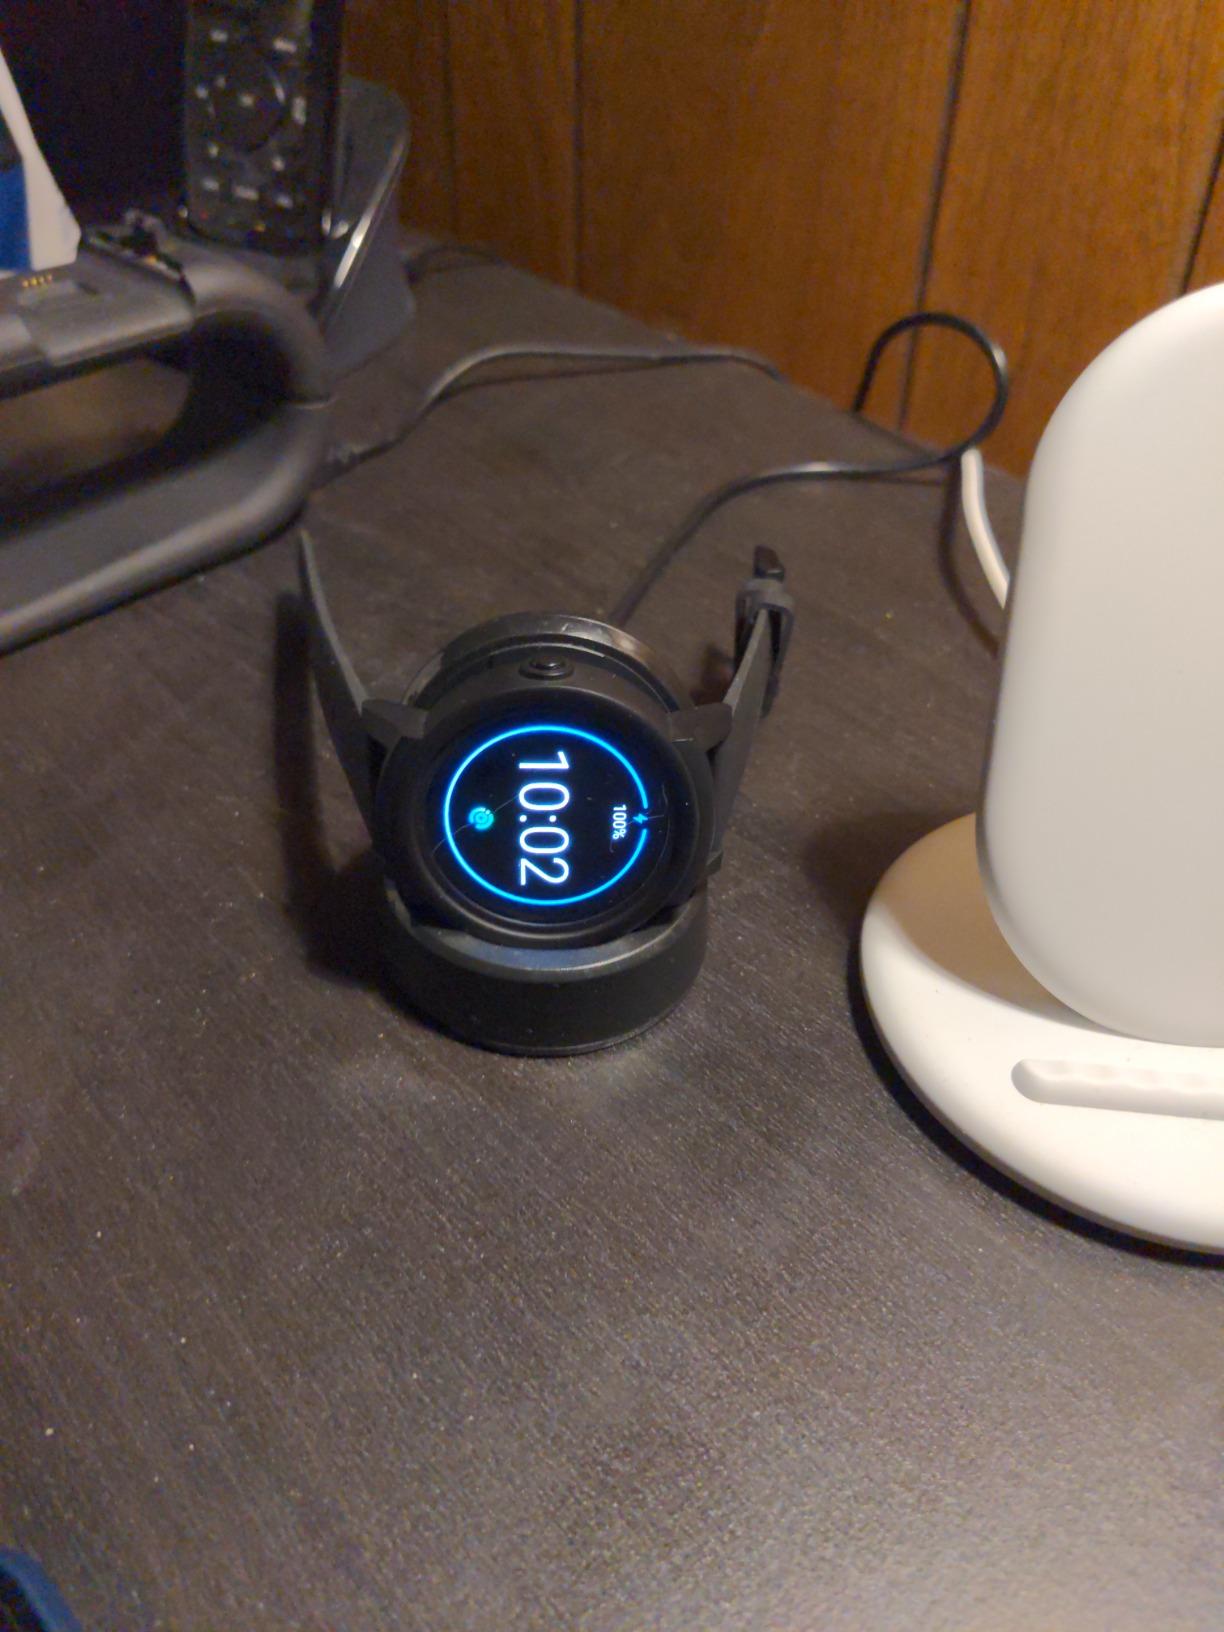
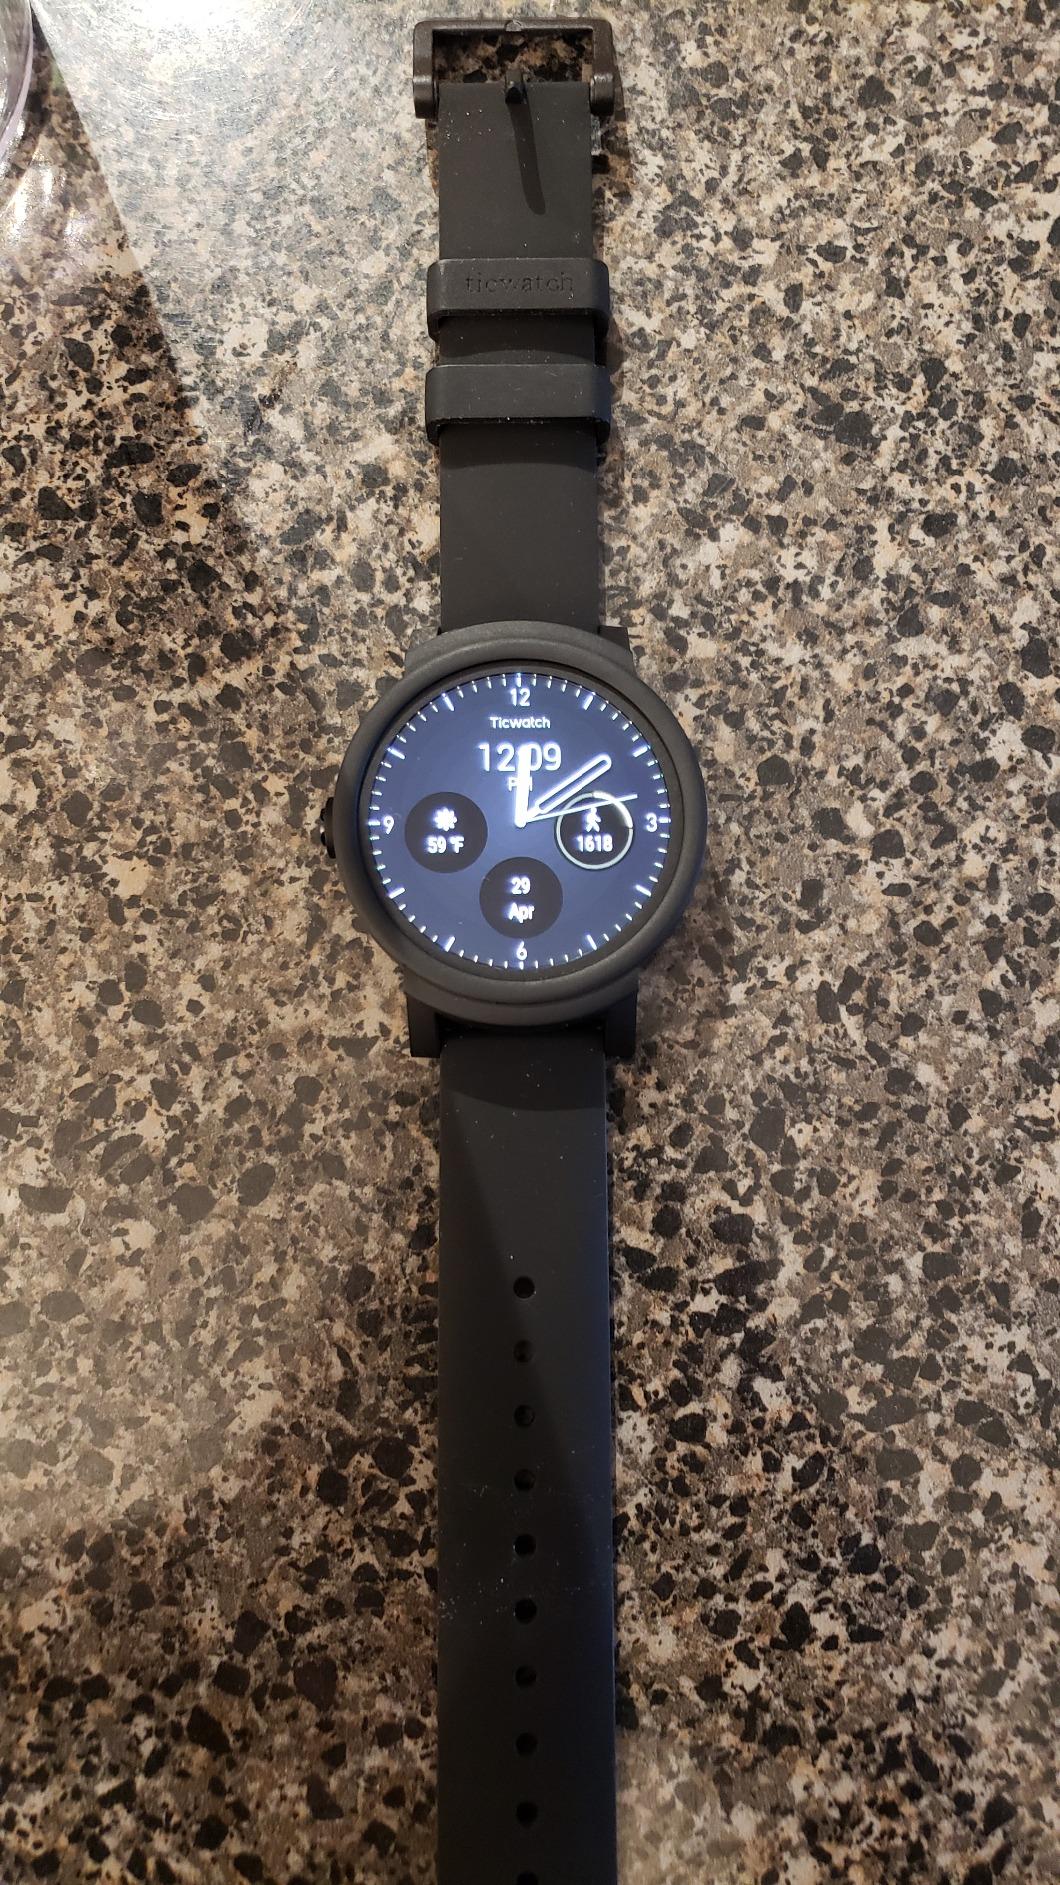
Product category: smartwatch
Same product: yes